Duffy, Australian Capital Territory

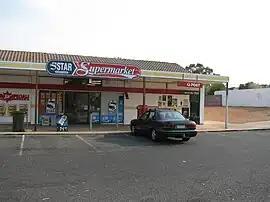
Duffy shopping centre

Duffy (postcode: 2611) is a suburb of Canberra, Australian Capital Territory, Australia, located in the district of Weston Creek.